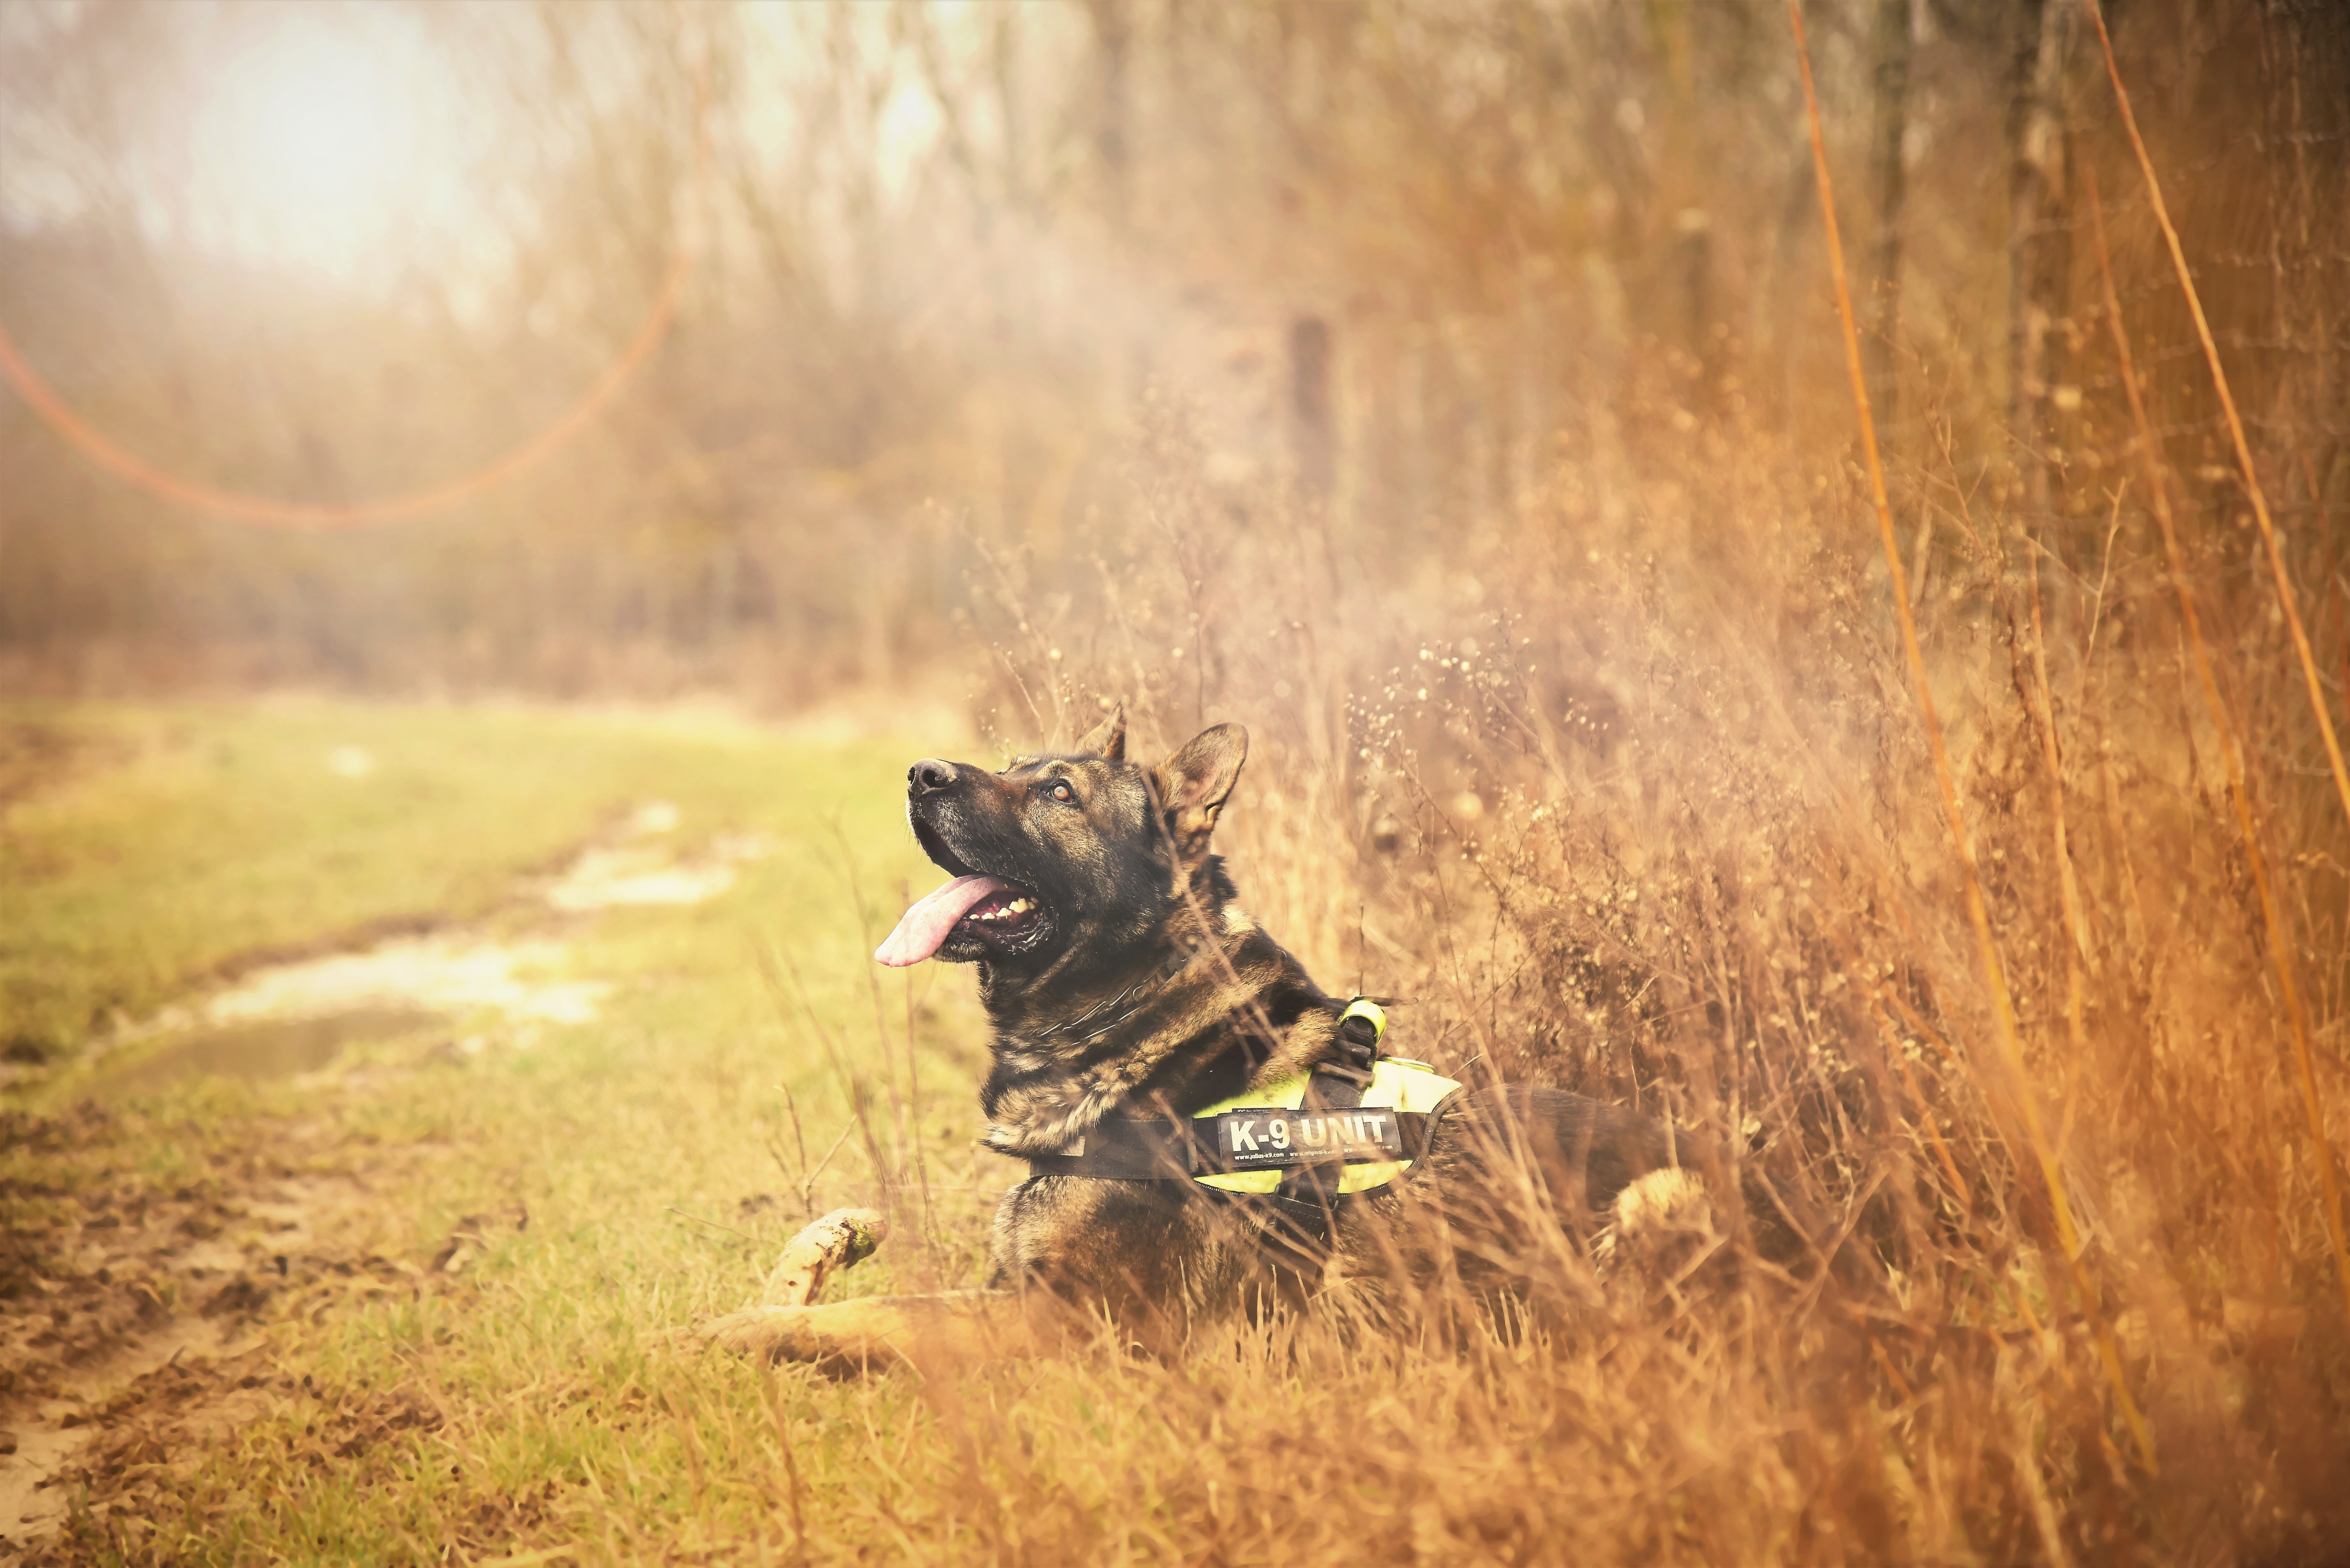
canidae, wildlife, grass, sunlight, dog breed, carnivore, lycaon pictus, fawn